Population exchange between Poland and Soviet Ukraine

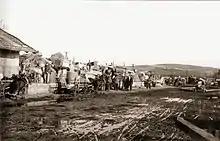
Resettlement of Ukrainians from Nowosielce in Sanok County, March 1946

The population exchange between Poland and Soviet Ukraine at the end of World War II was based on a treaty signed on 9 September 1944 by the Ukrainian SSR with the newly-formed Polish Committee of National Liberation (PKWN). The exchange stipulated the transfer of ethnic Ukrainians who had Polish citizenship before September 17, 1939 to the Ukrainian SSR and of ethnic Poles and Jews who had Polish citizenship before September 17, 1939 (date of the Soviet Invasion of Poland) to post-war Poland, in accordance with the resolutions of the Yalta and Tehran conferences and the plans about the new Poland–Ukraine border. Similar agreements were signed with the Byelorussian SSR (see Population exchange between Poland and Soviet Belarus) and the Lithuanian SSR (see Population exchange between Poland and Soviet Lithuania); the three documents are commonly known as the .